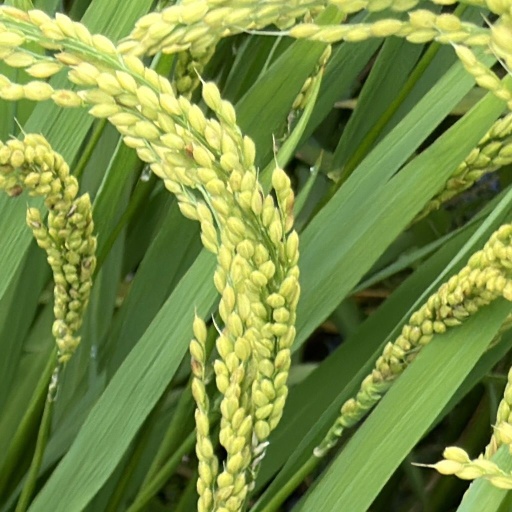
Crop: rice